North Canton, Ohio

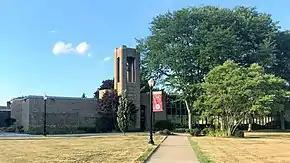
Walsh University

Most students attend North Canton City Schools, which consists of North Canton Primary School, North Canton Intermediate School, North Canton Middle School and North Canton Hoover High School. Also in the city limits is St. Paul School, that offers a private, parochial education, in the Catholic tradition, for students in grades K-8.